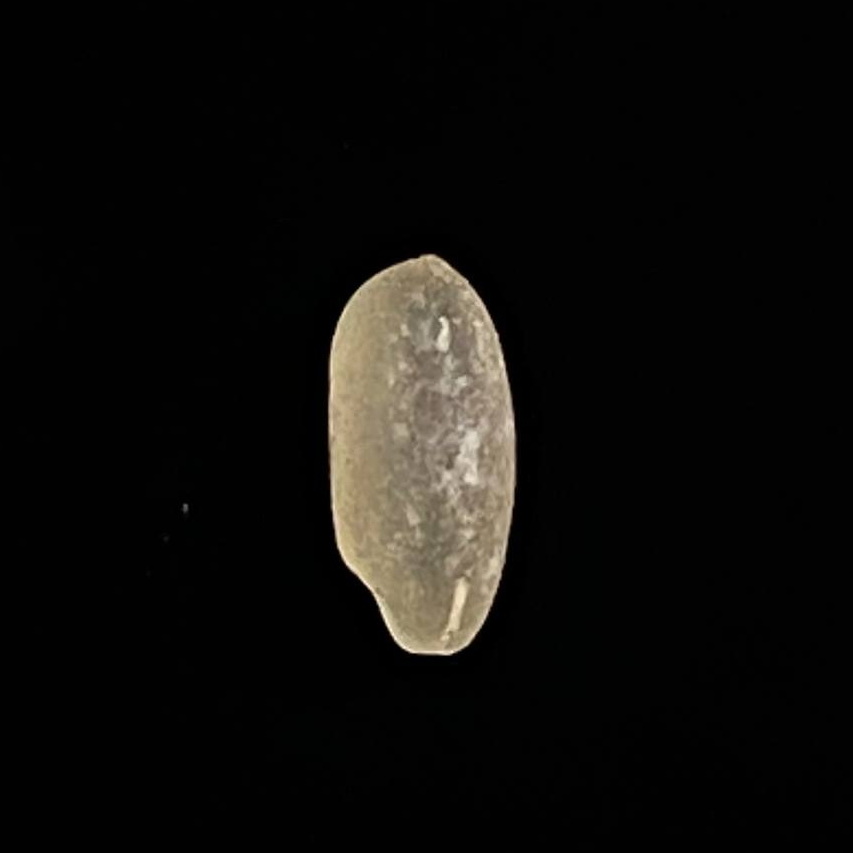
Rice variety: Gutisharna